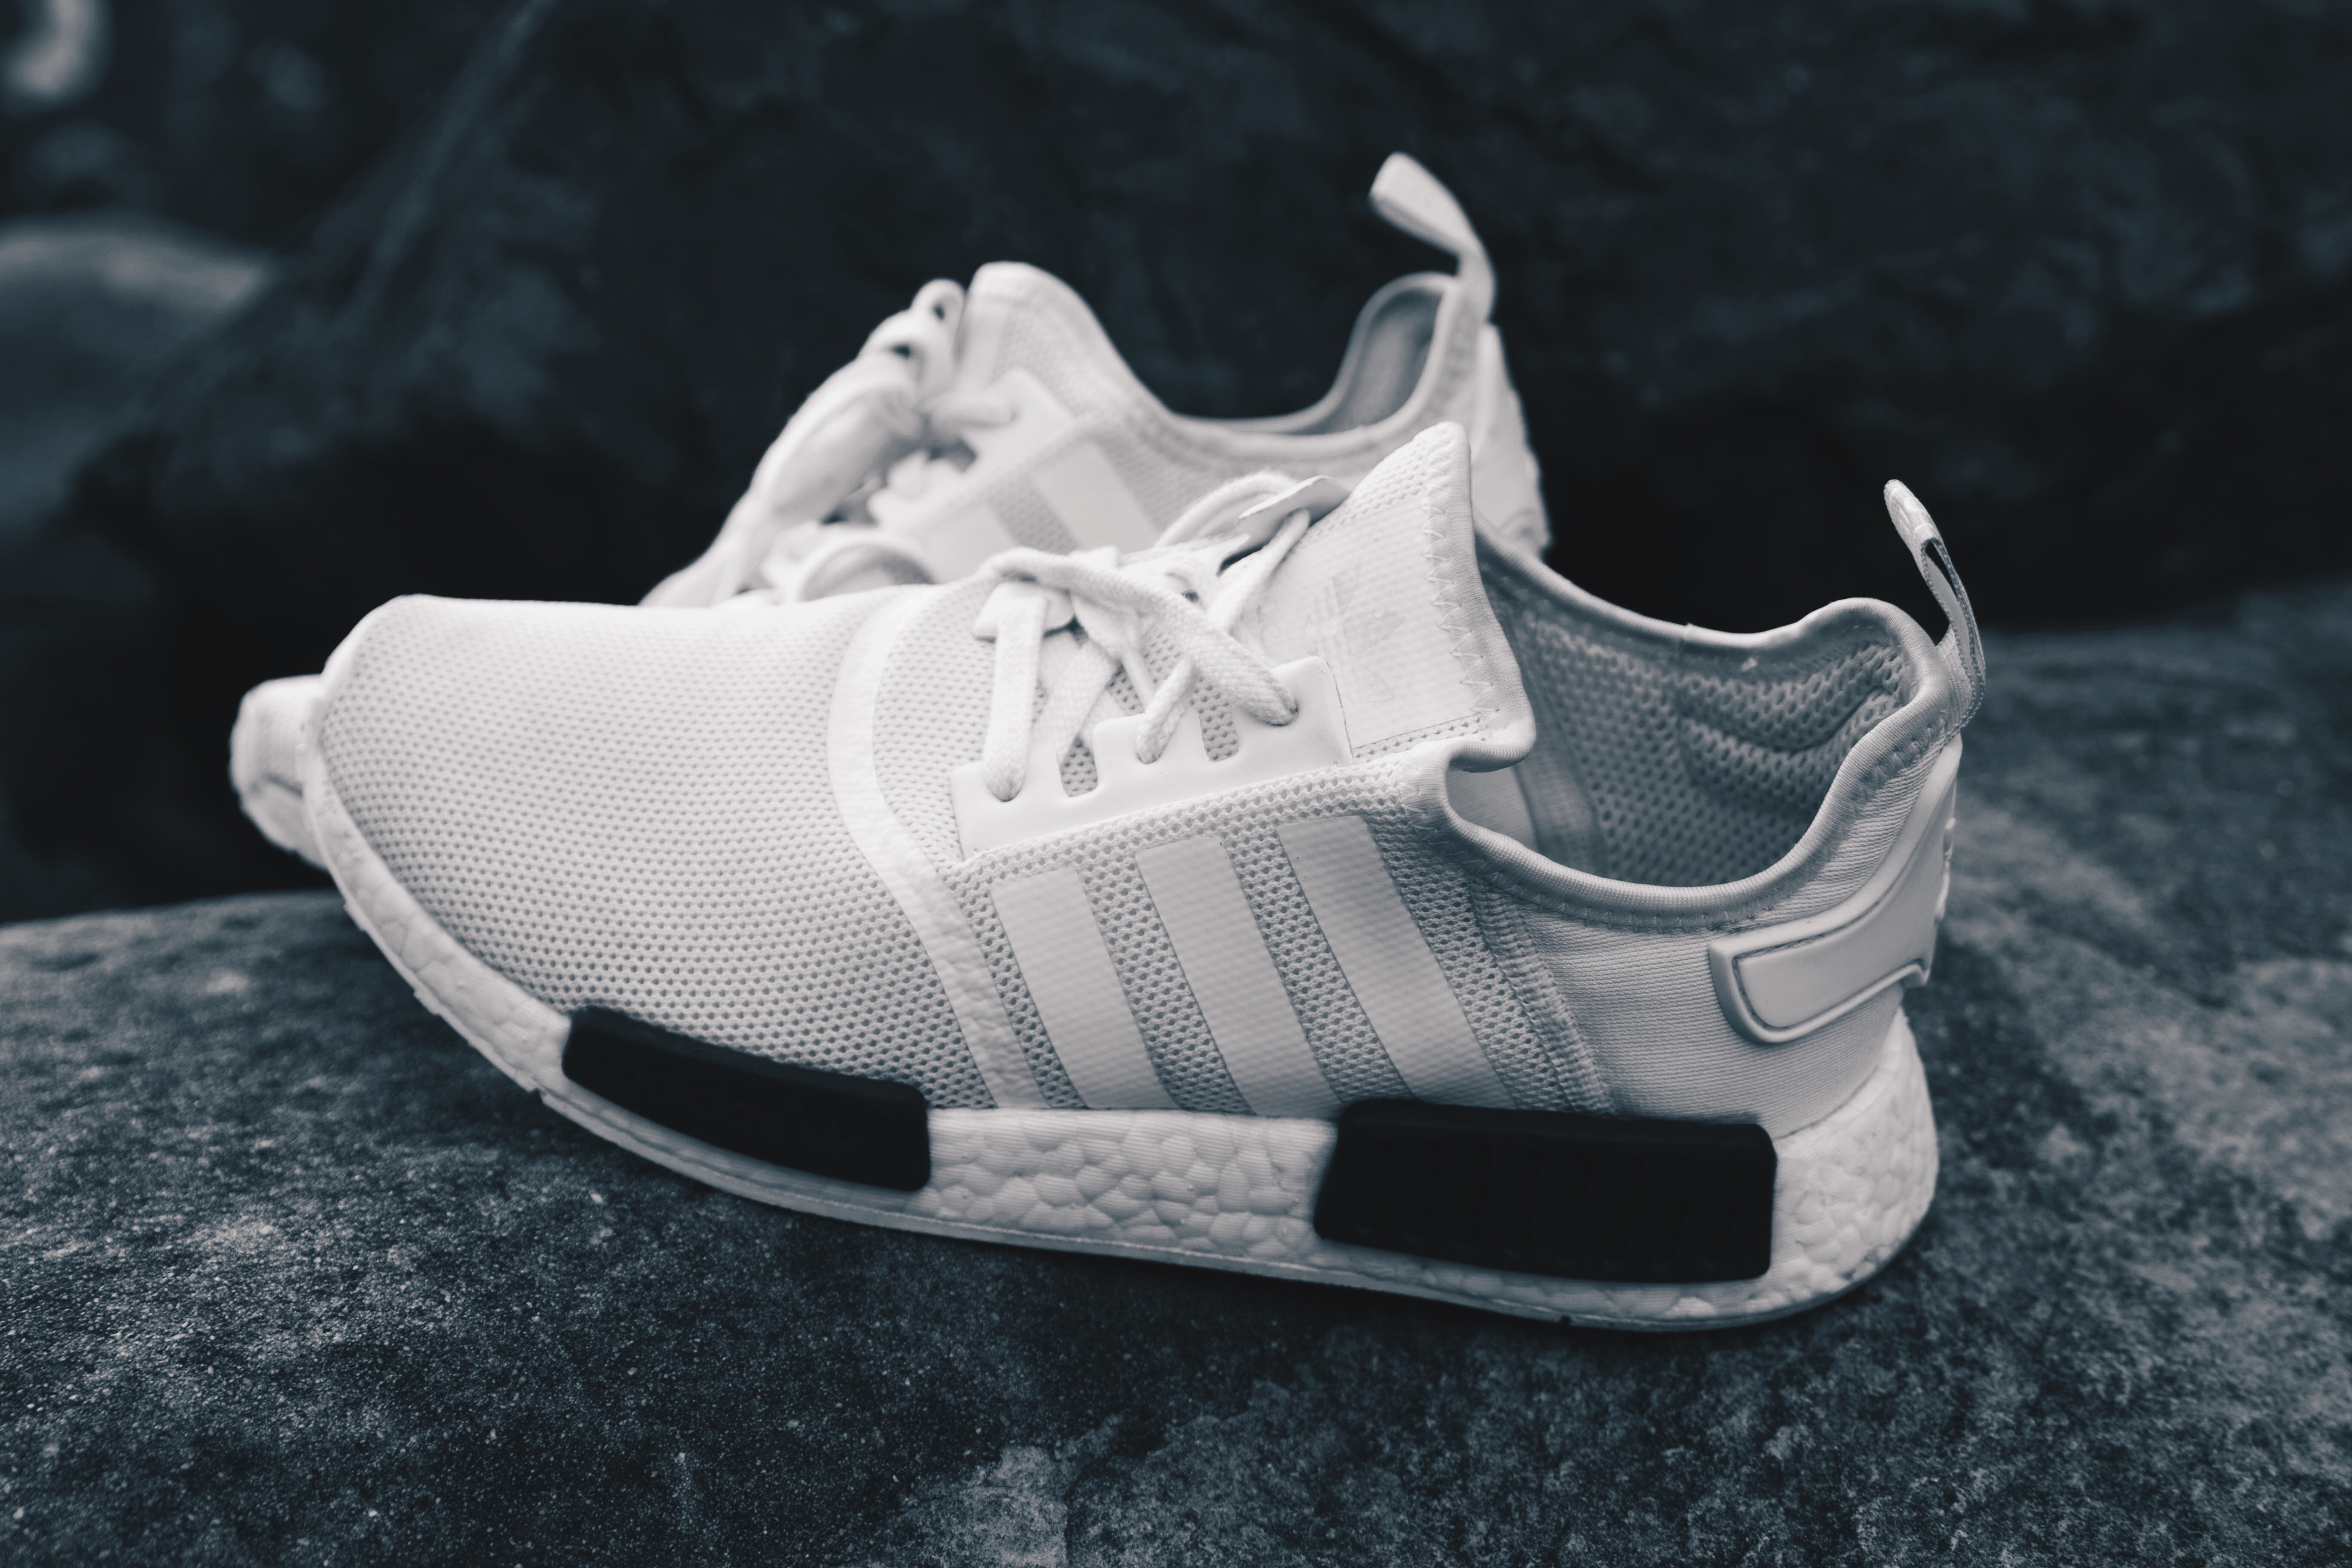
footwear, white, black, shoe, sneakers, grey, walking shoe, Plimsoll shoe, black and white, athletic shoe, outdoor shoe, photography, tennis shoe, sportswear, silver, monochrome, style